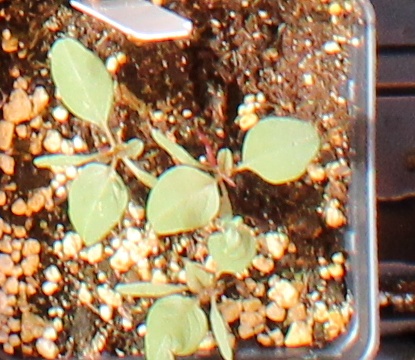
Label: Redroot Pigweed